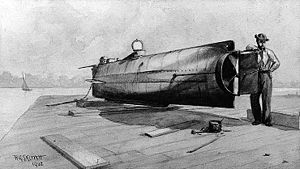
H.L. Hunley
H.L. Hunley
H.L. Hunley var en ubåd lavet i sydstaterne under den amerikanske borgerkrig. Den var den første undervandsbåd som klarede at sænke et krigsskib, selv om den gik tabt lige efter eller under angrebet.